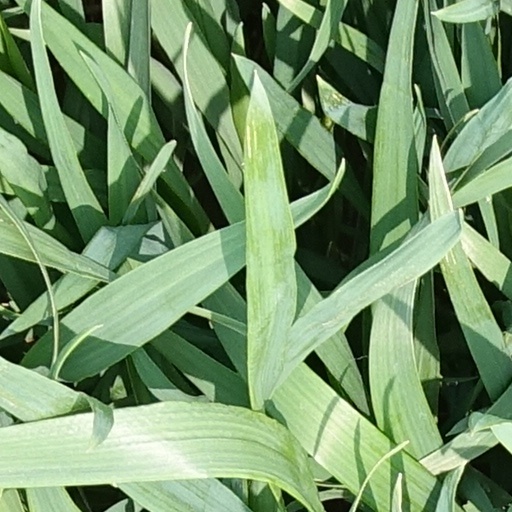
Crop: wheat